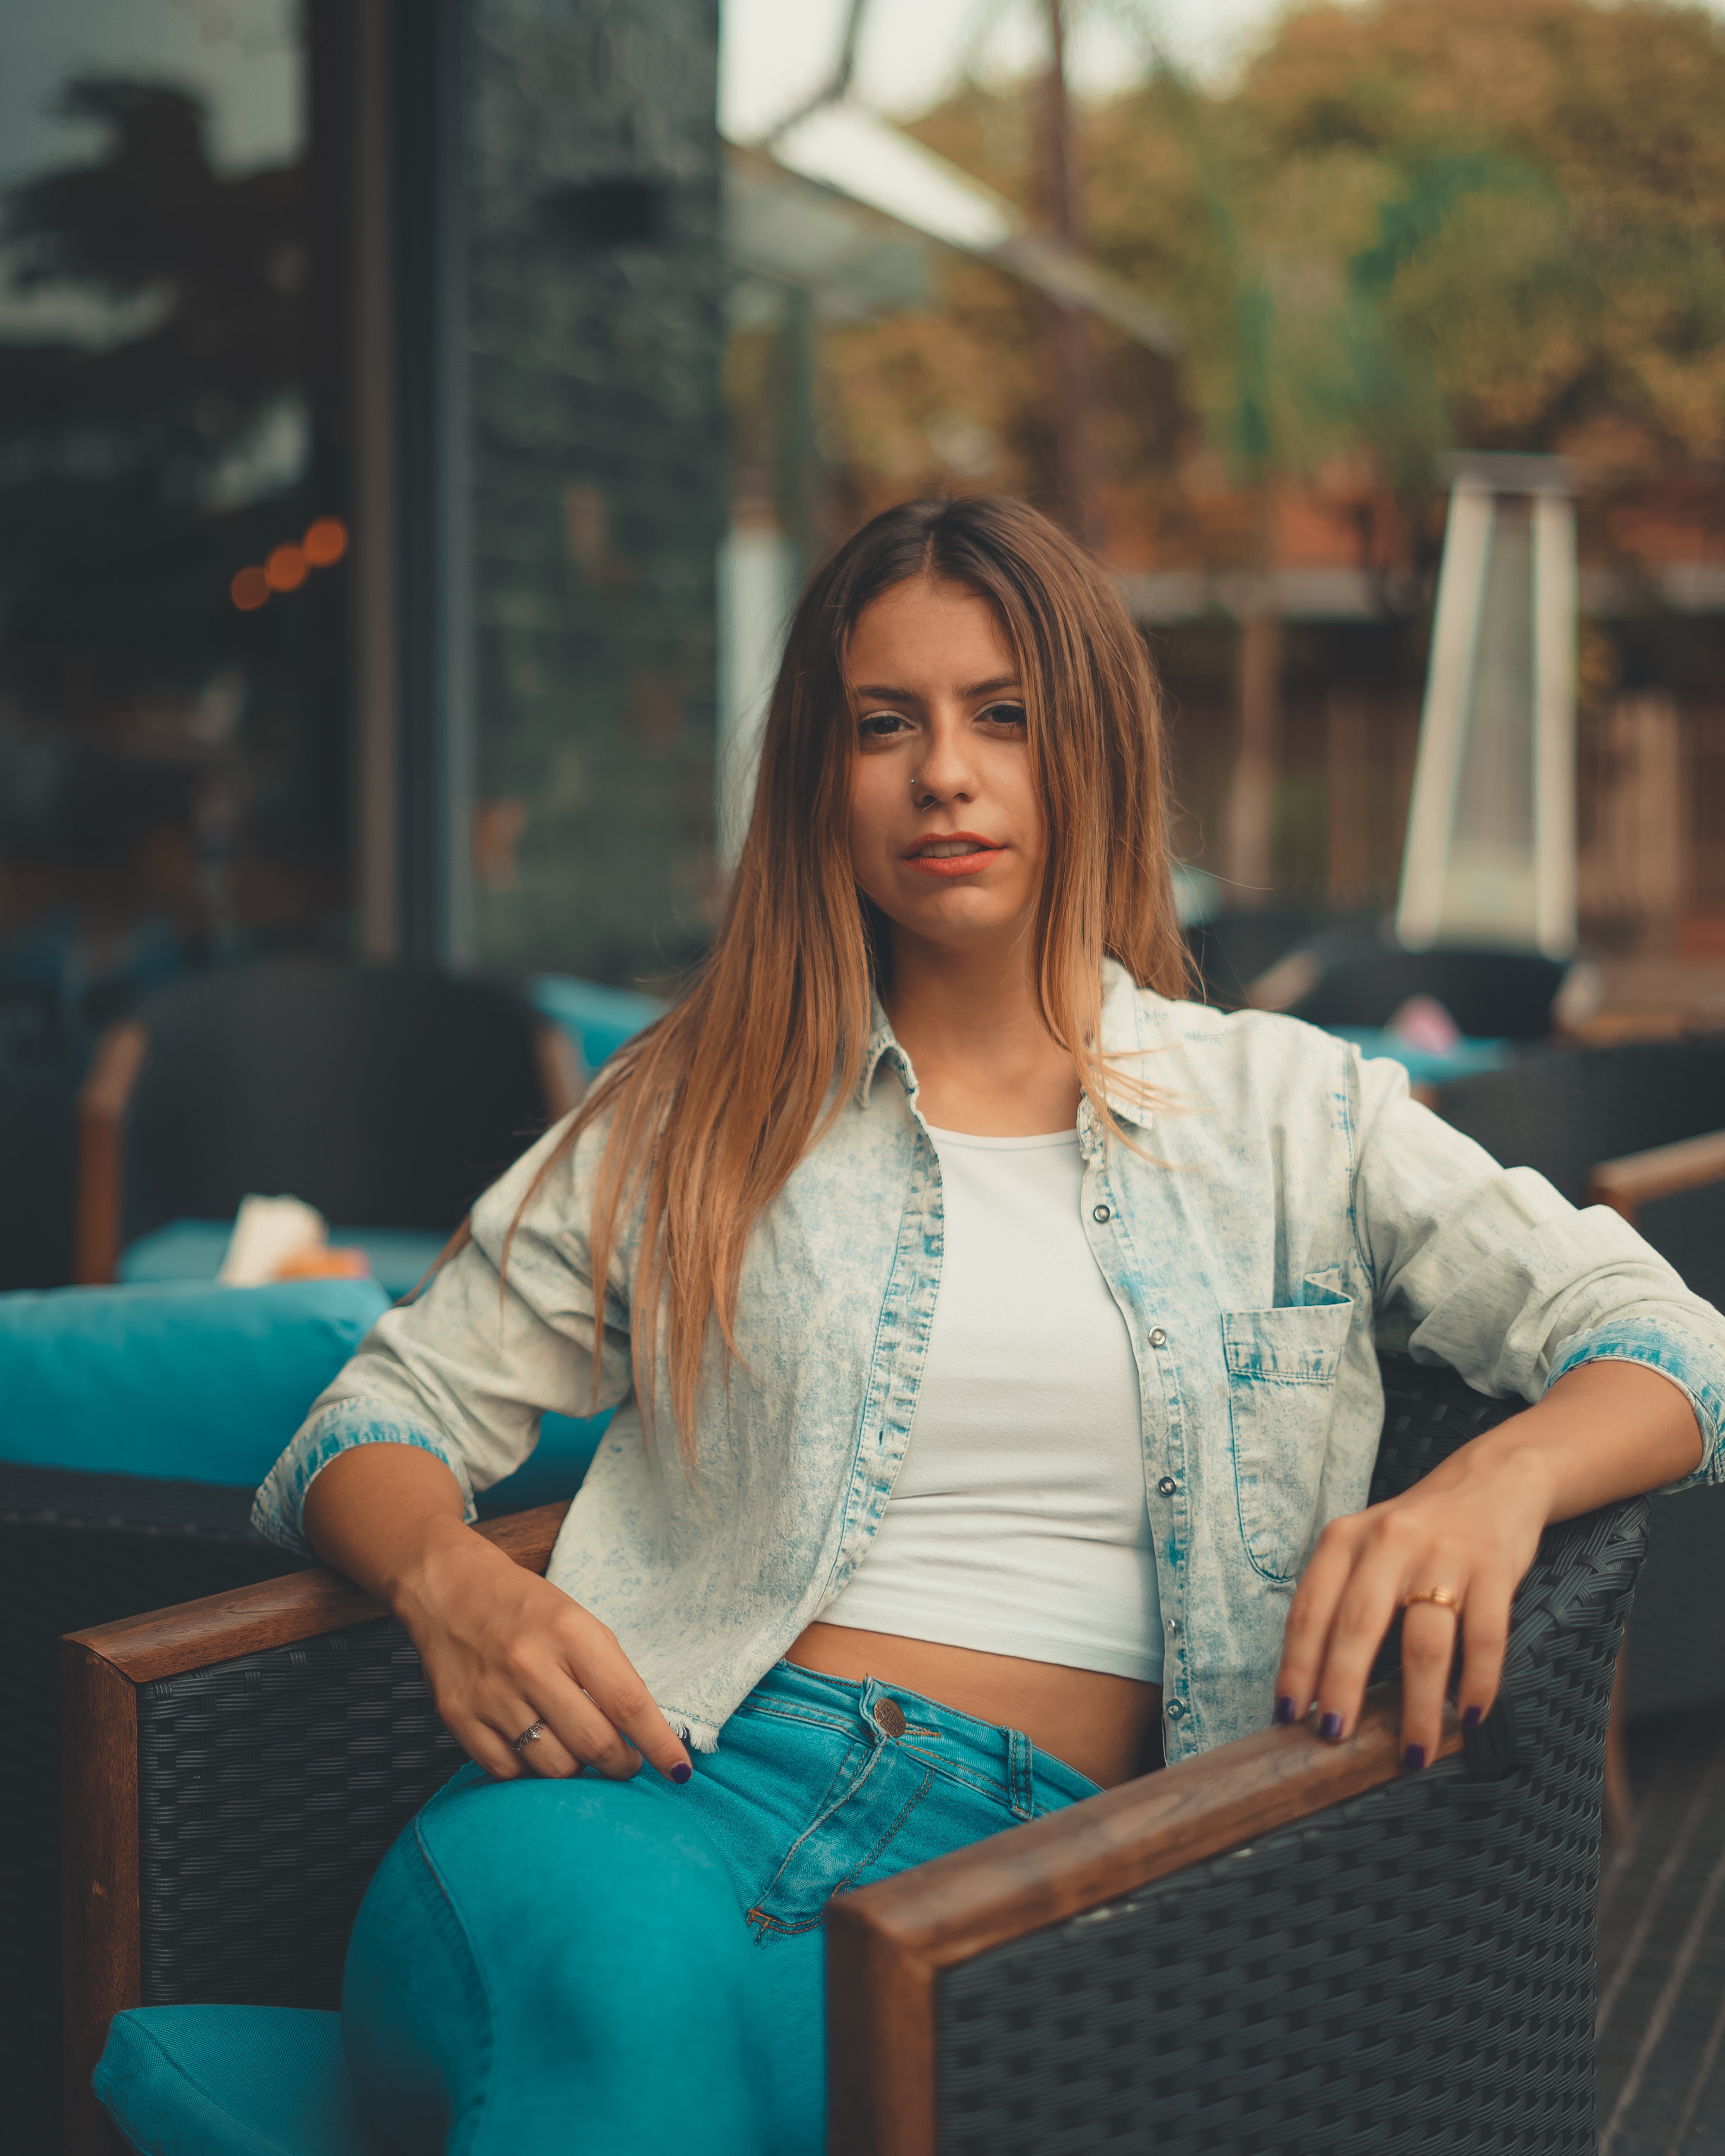
adult, brunette, chair, furniture, seat, sit, sitting, wear, woman